Key finder

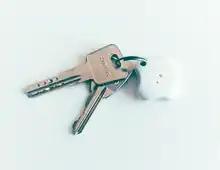
A Bluetooth-based key finder

Key finders, also known as keyfinders, key locators, or electronic finders, are small electronic devices fitted to objects to locate them when misplaced or stolen, such as keys, luggage, purses, wallets, pets, laptop computers, toddlers, cellphones, equipment, or tools, and to transmit alerts, e.g., that one's restaurant table is ready or a nurse is needed. Some key finders beep or flash lights on demand.